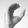
ASL letter: C